Thomas Milner Gibson

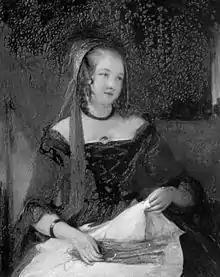
Arethusa Susannah Milner Gibson, oil on canvas, William Boxall, R.A.

Milner Gibson married Arethusa Susannah Cullum, daughter of Revd. Sir Thomas Gery Cullum, 7th Baronet of Hardwick House, Suffolk, in 1832. They resided at Theberton House, Suffolk.